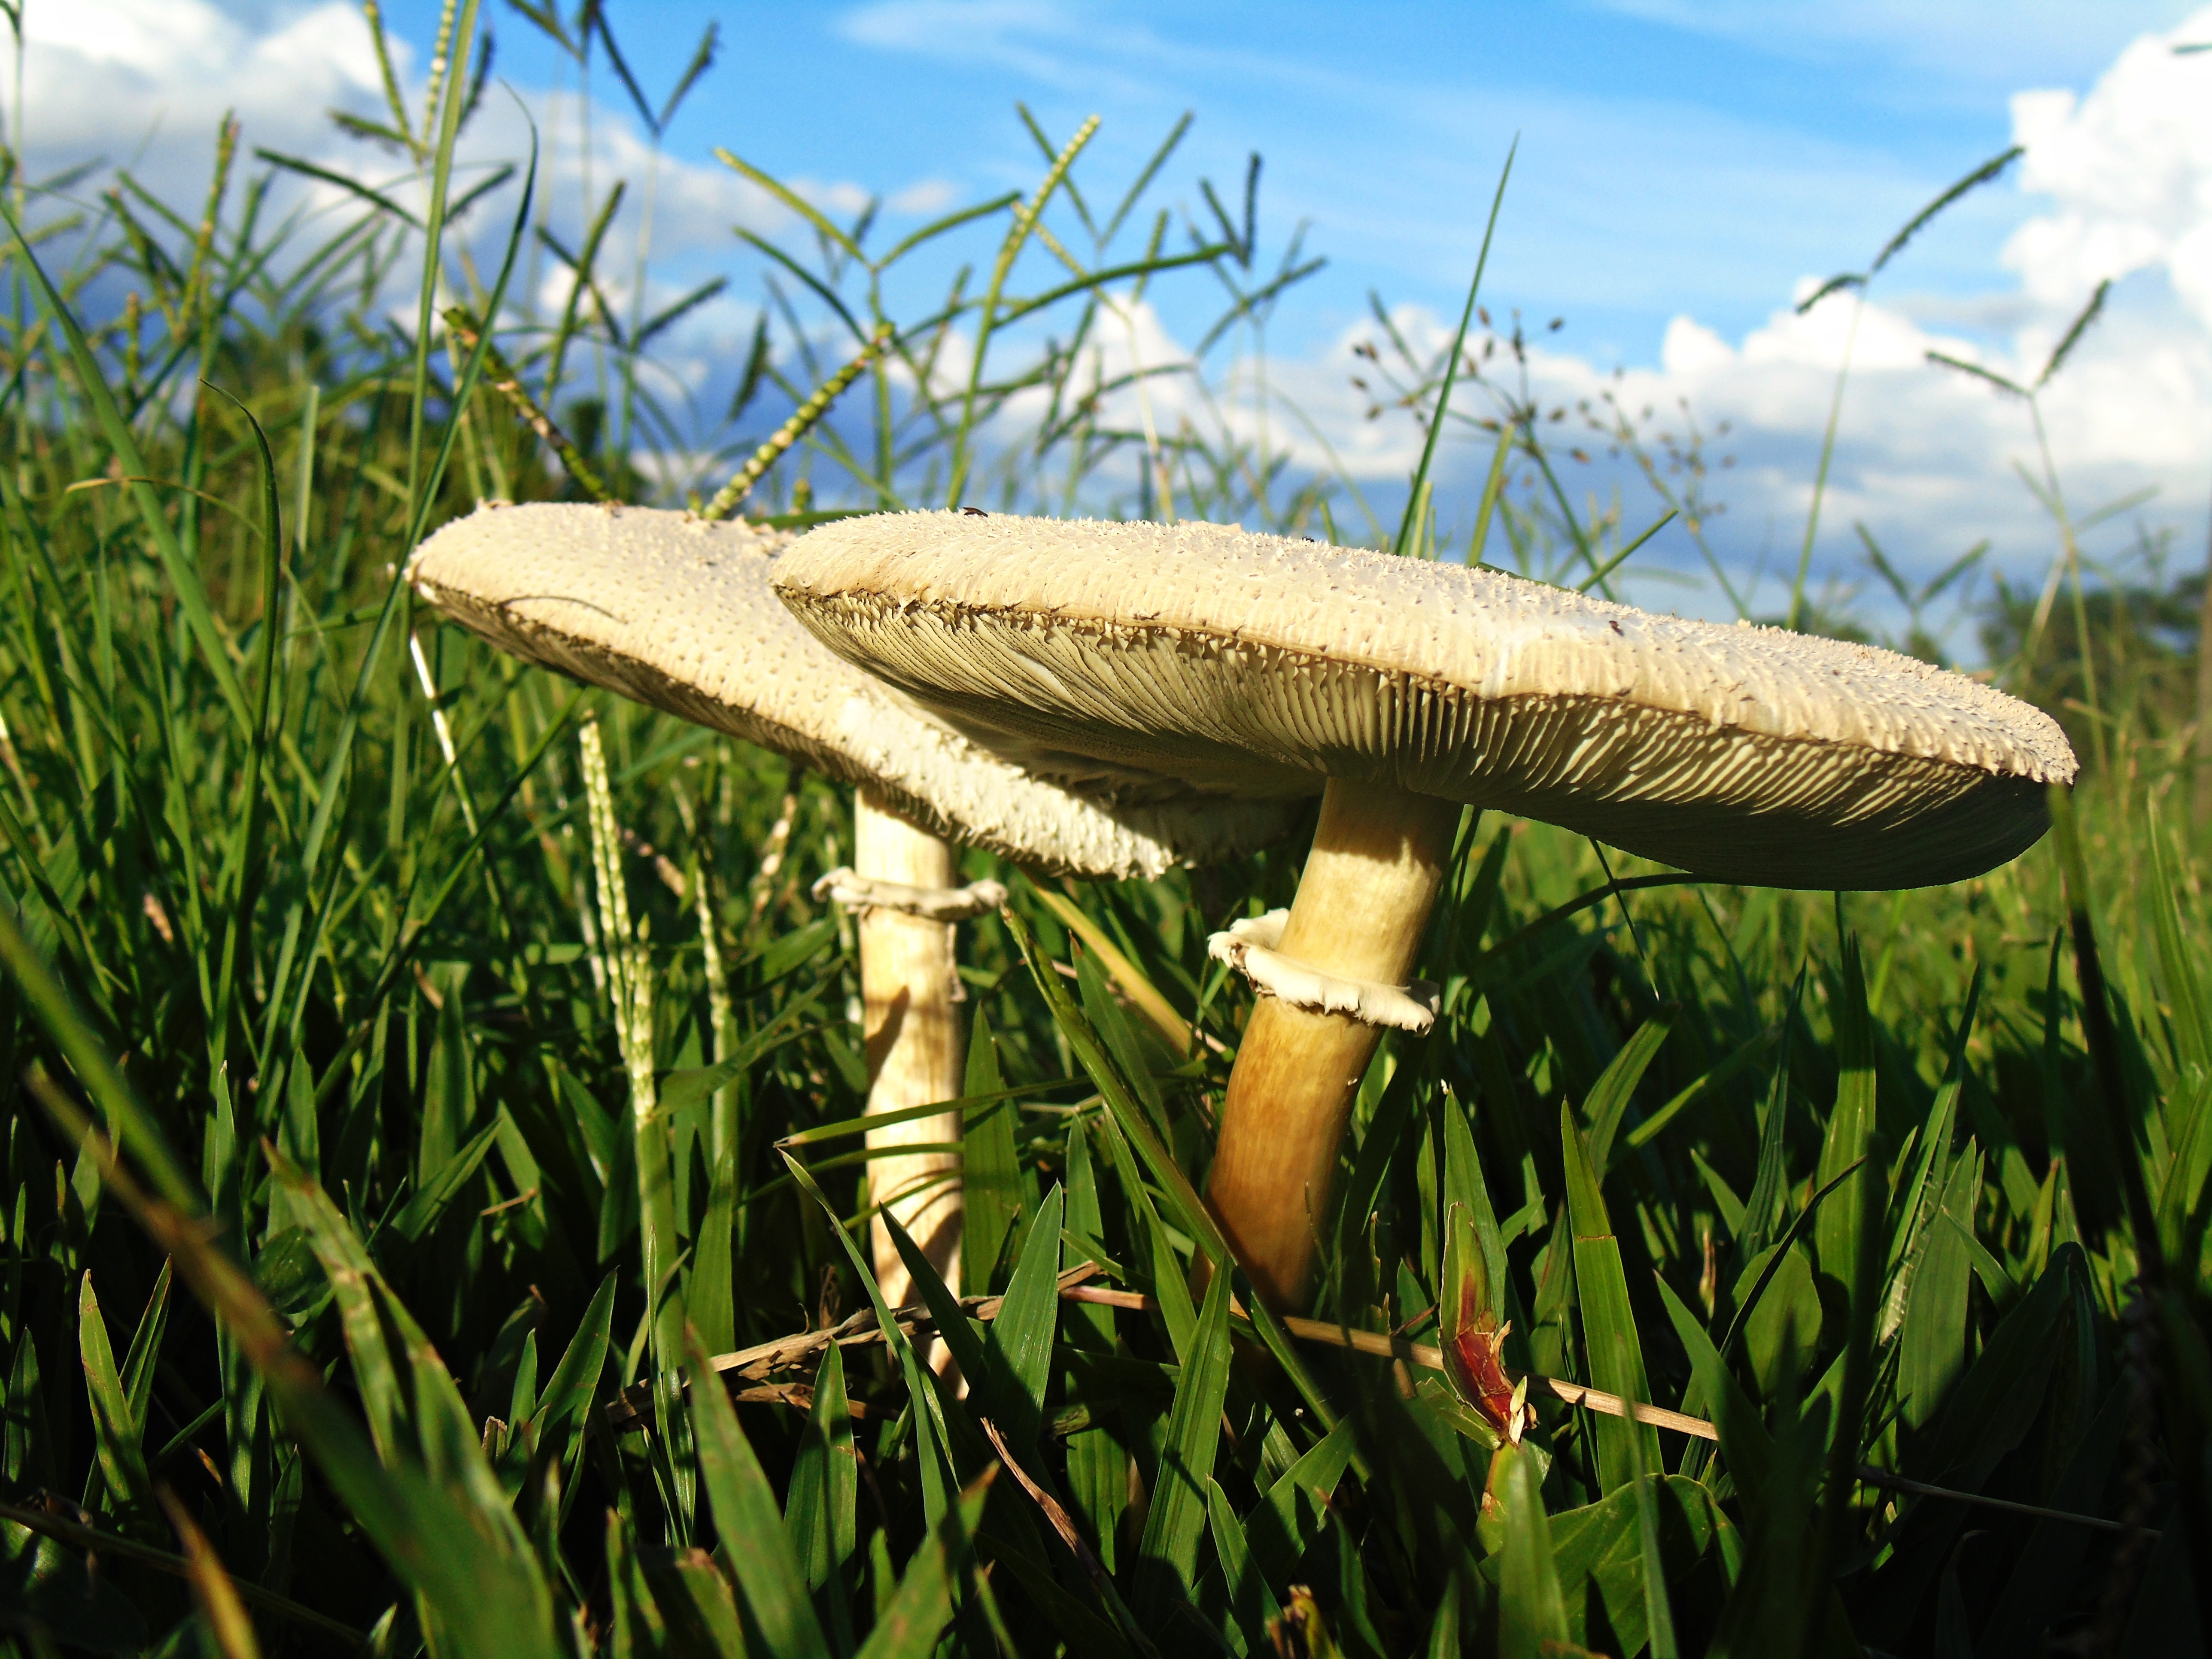
nature, grass, field, lawn, meadow, flower, green, mushroom, agriculture, fungus, rural area, grass family